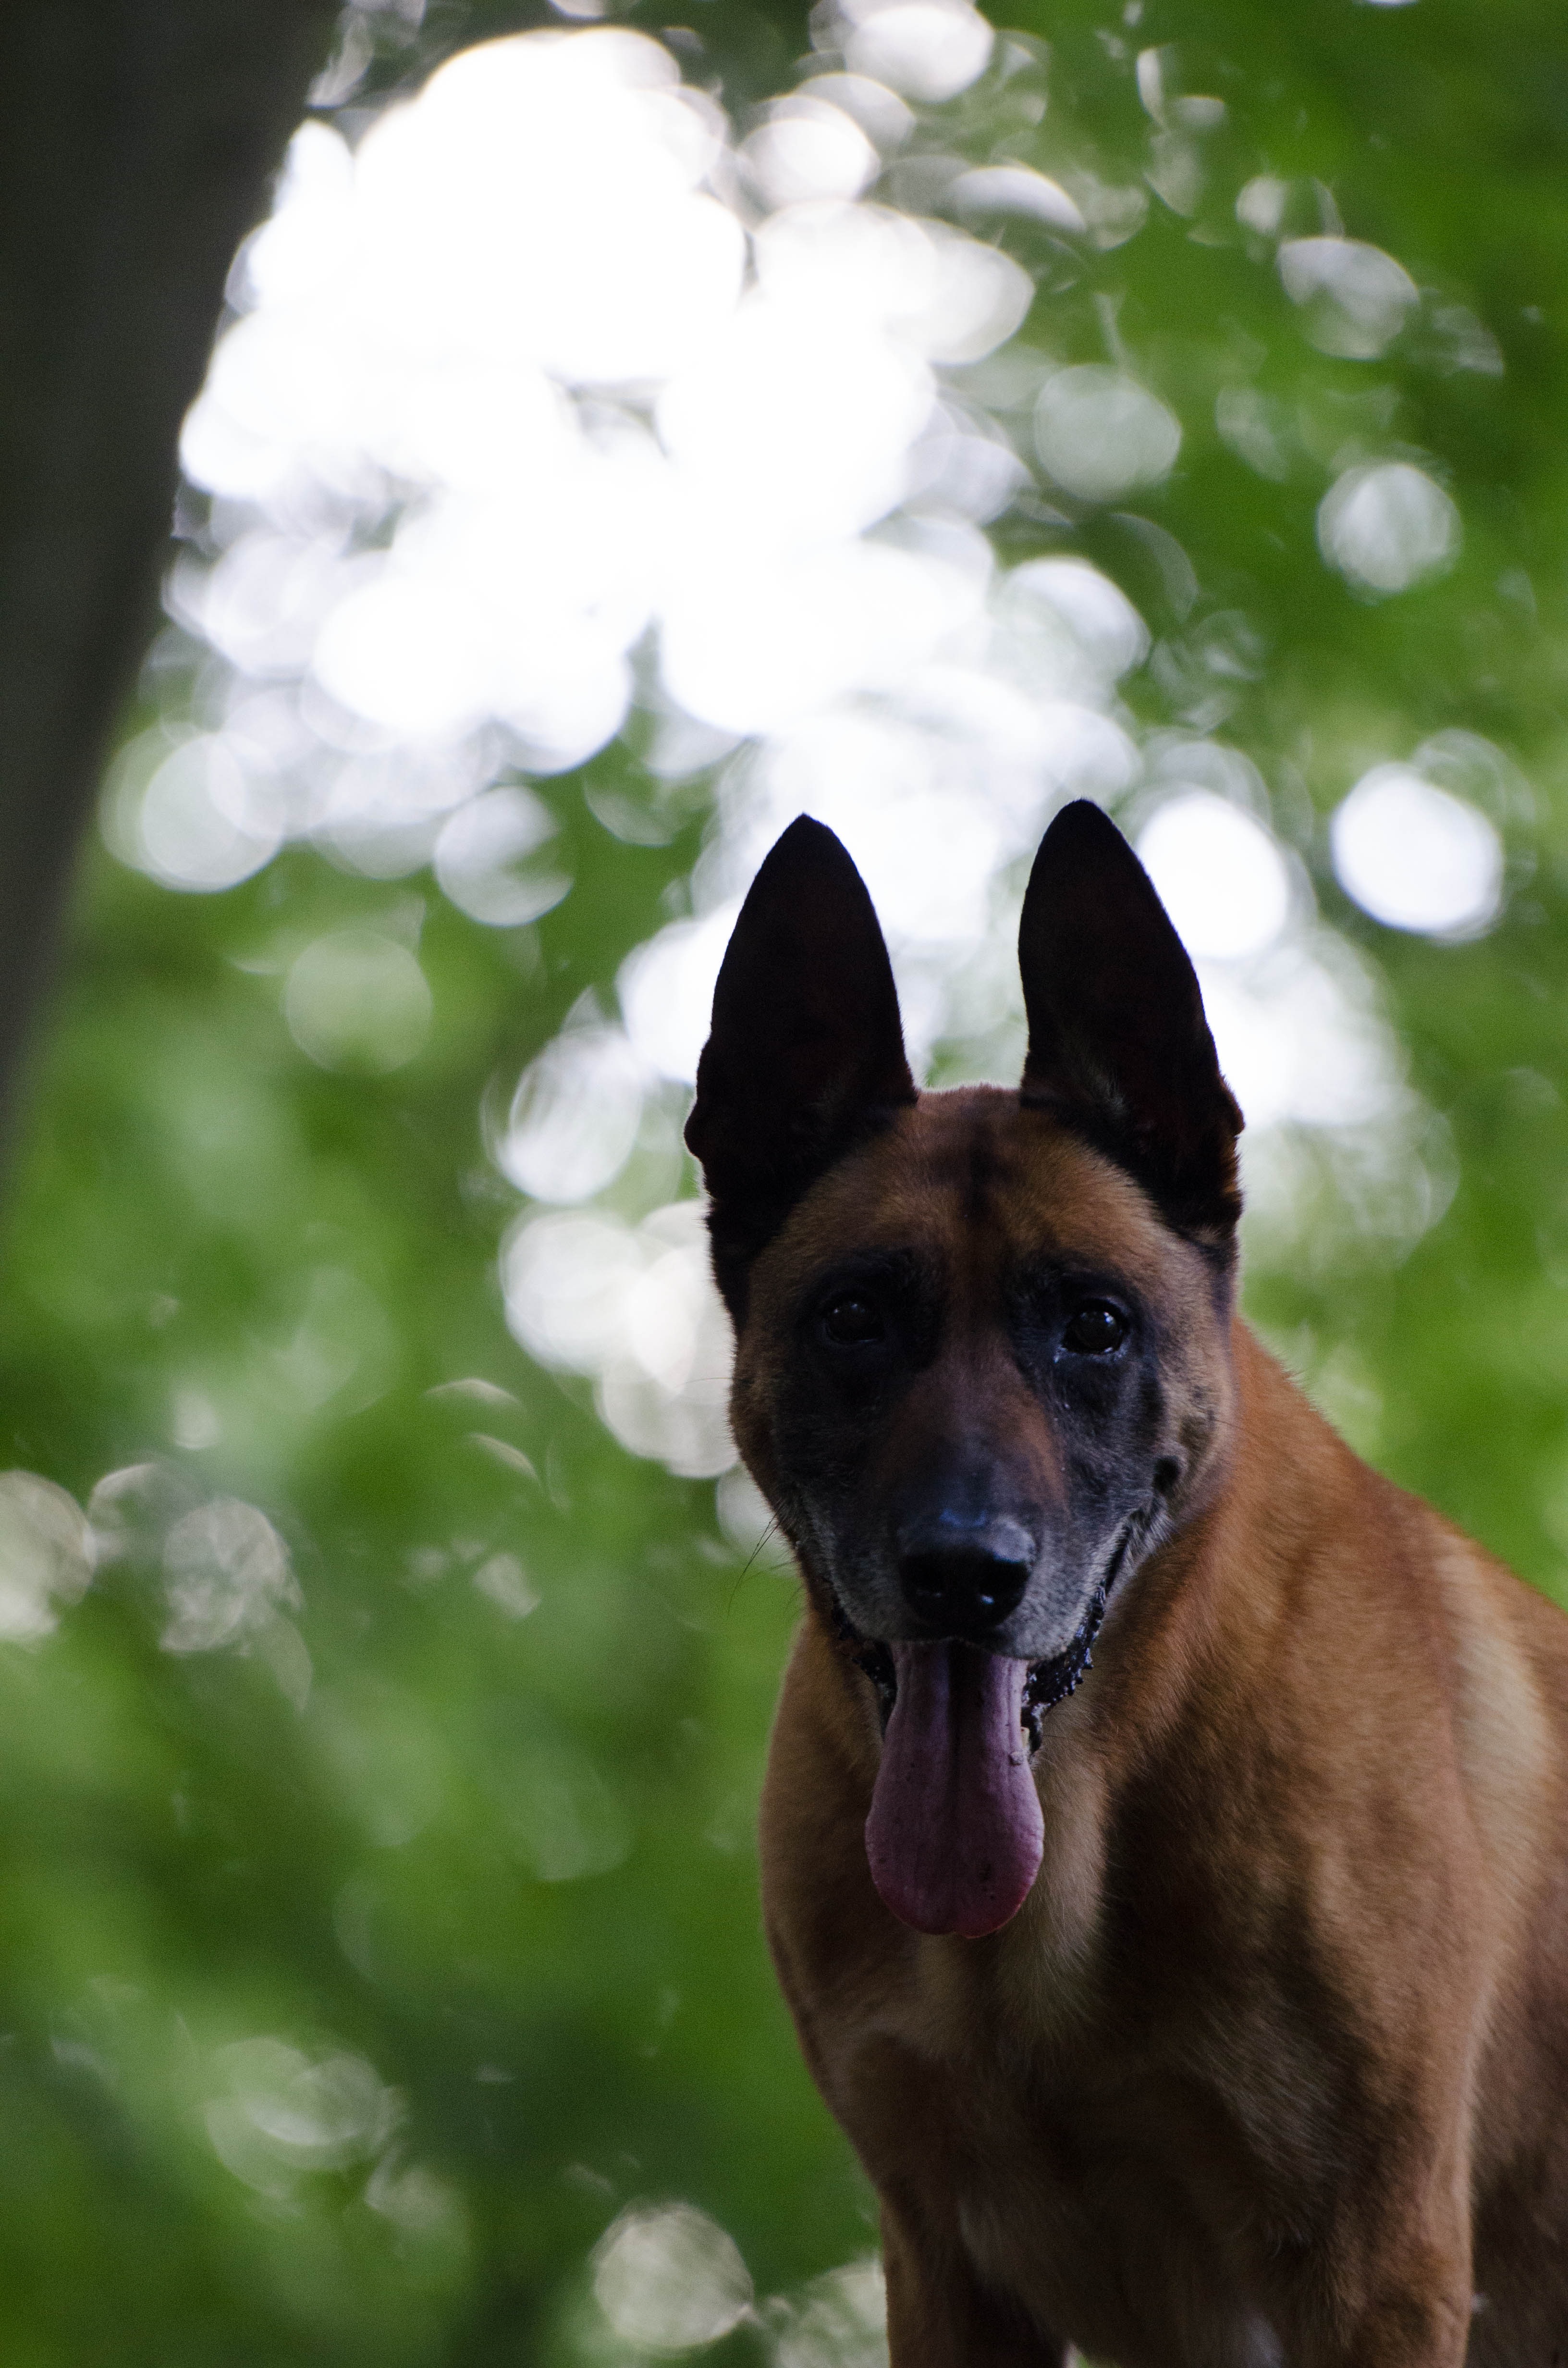
sunset, flower, puppy, dog, summer, male, pet, brown, mammal, vertebrate, quadruped, belgian shepherd dog, malinois, dog like mammal